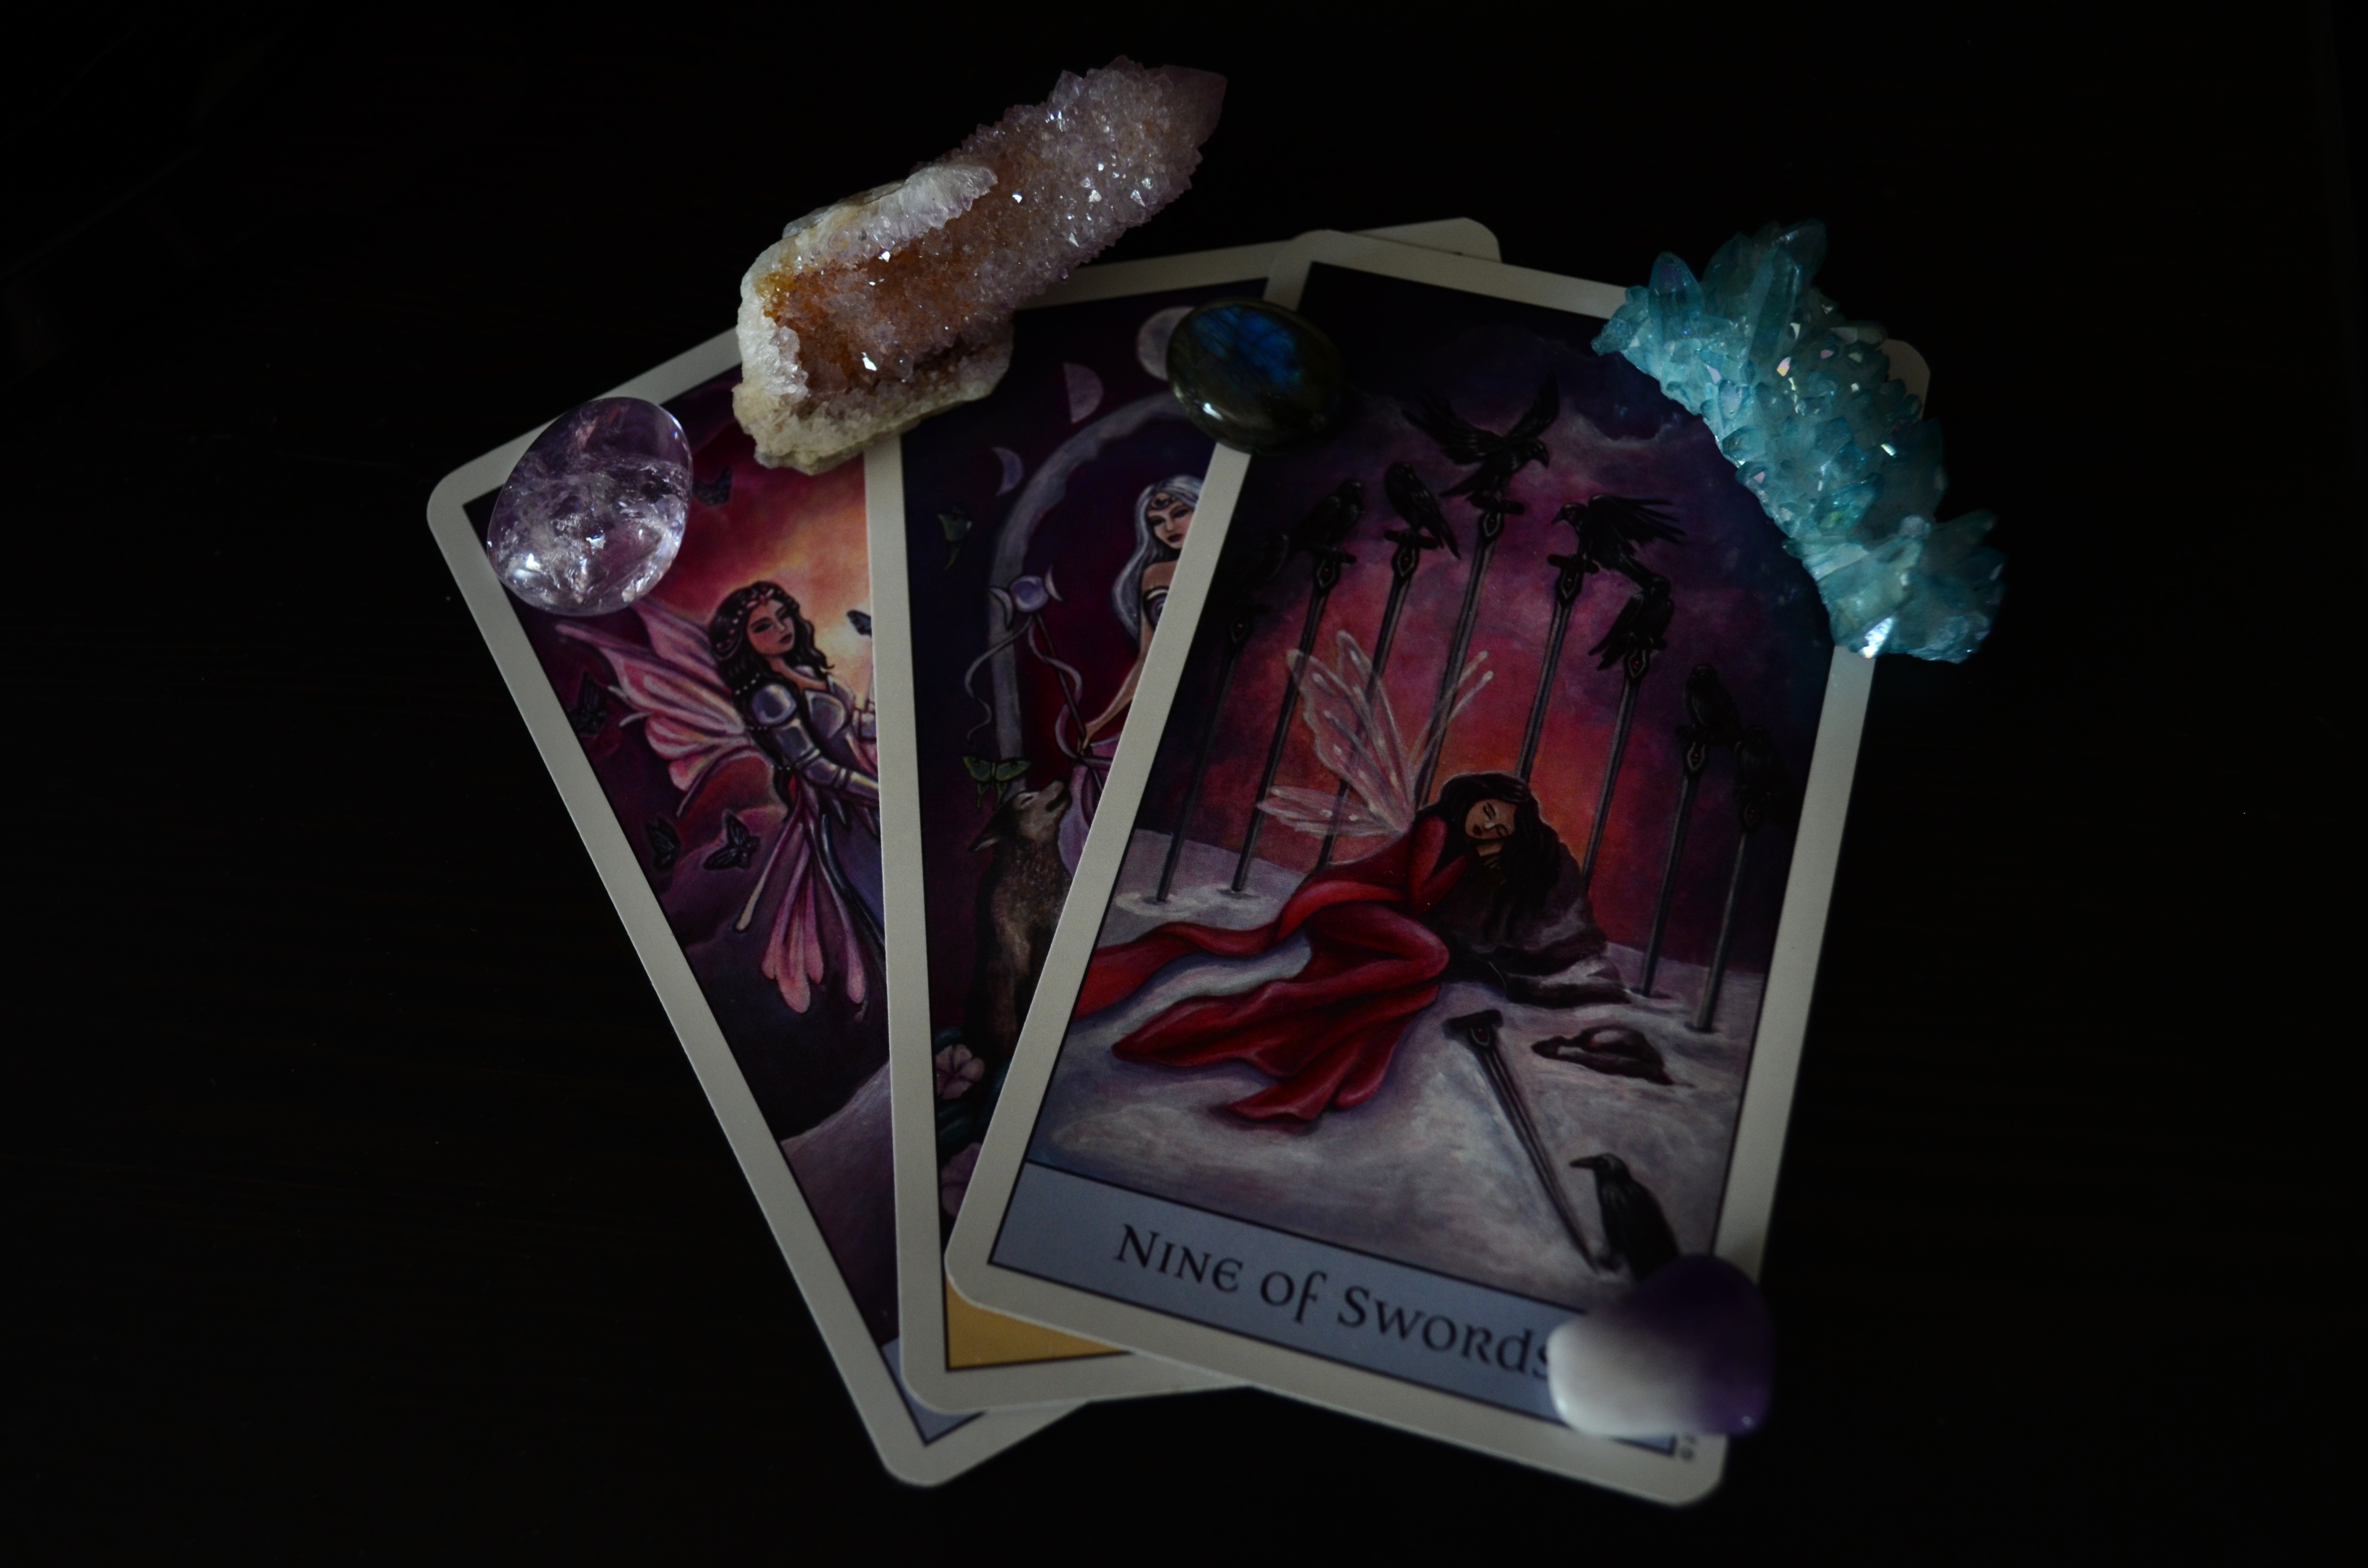
stone, human body, stones, amethyst, organ, crystal, games, short, tarot, tarot cards, aqua aura